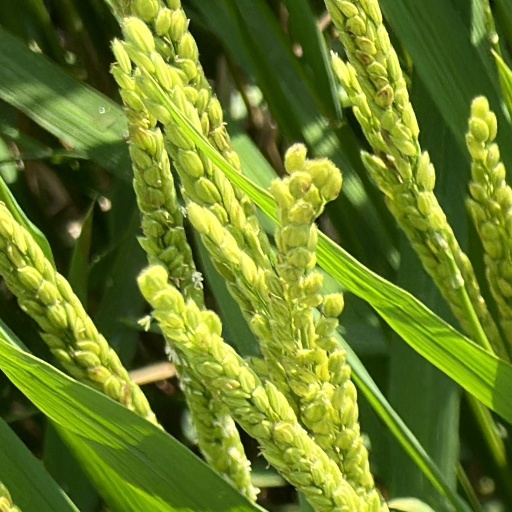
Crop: rice